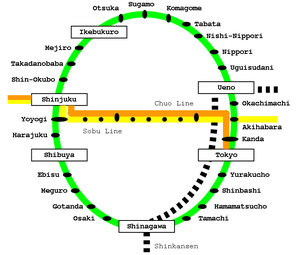
Schéma de la ligne Yamanote (vert)